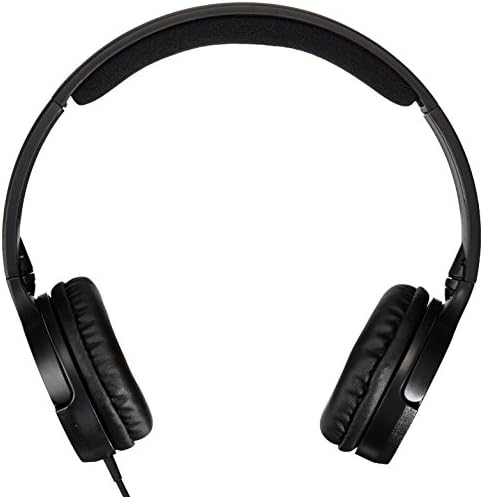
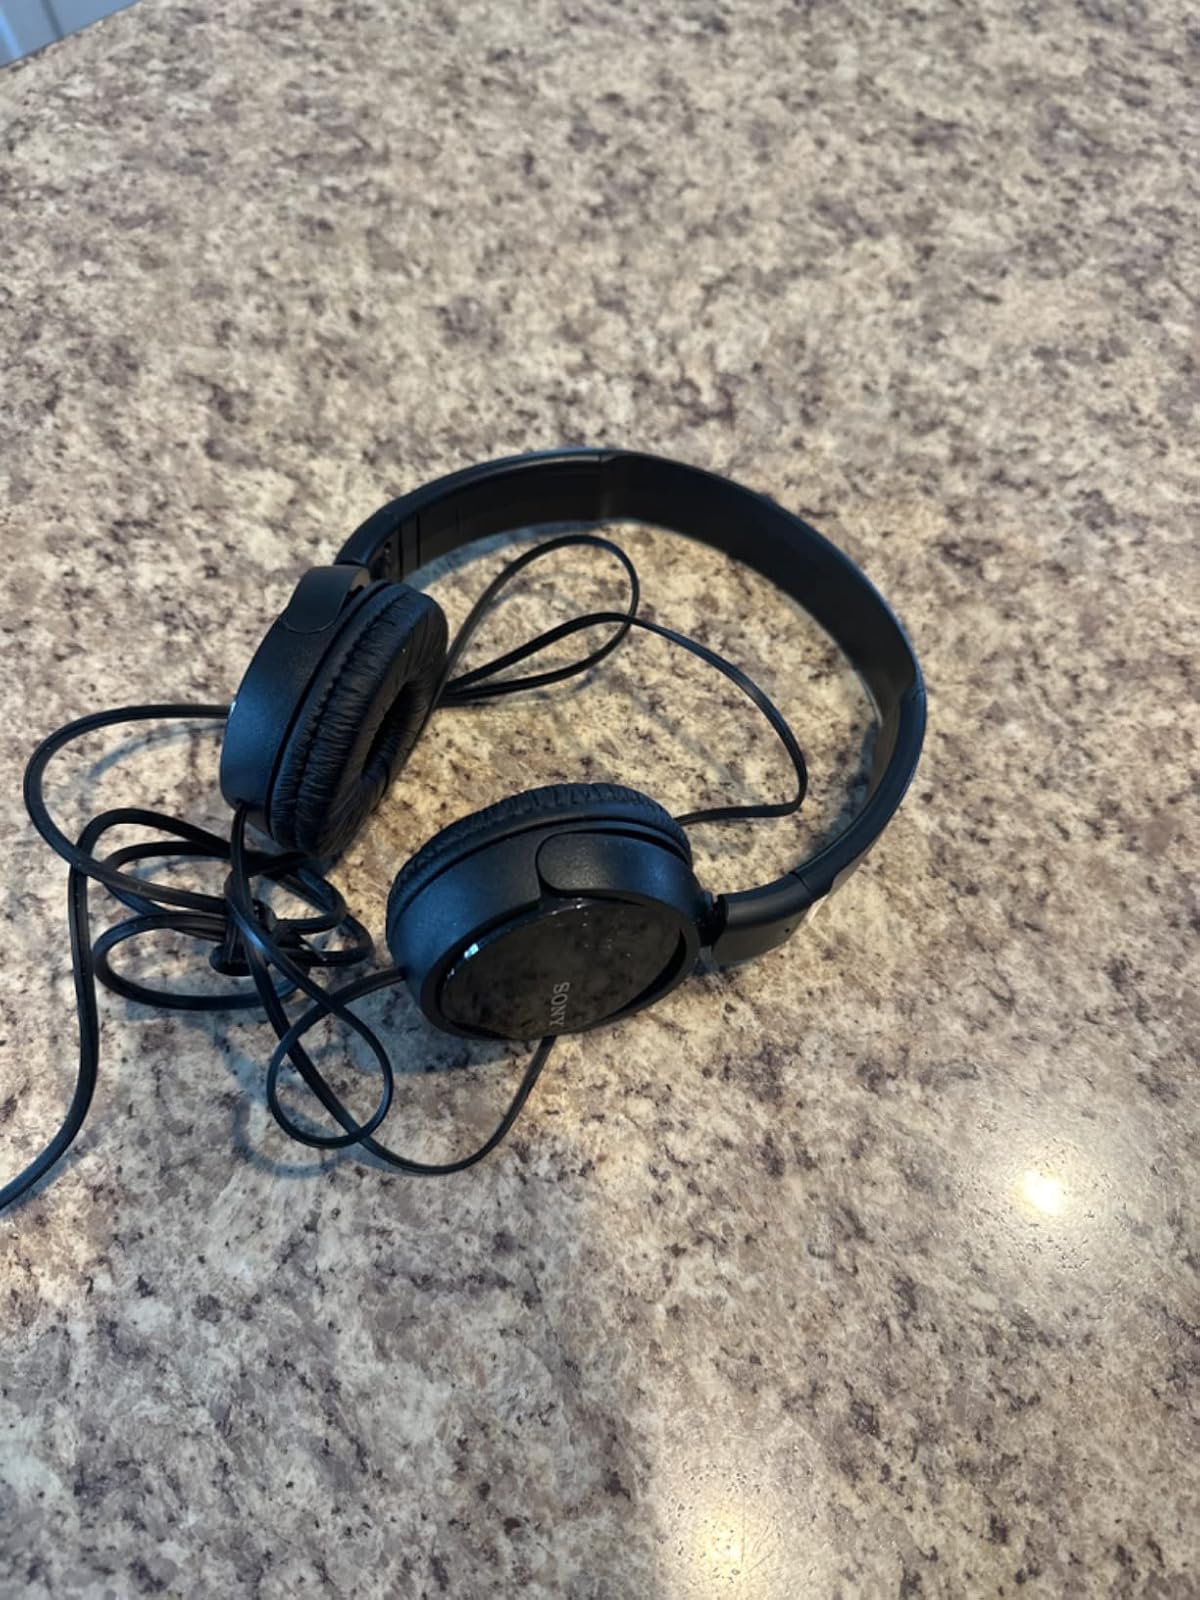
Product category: headphones
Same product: no